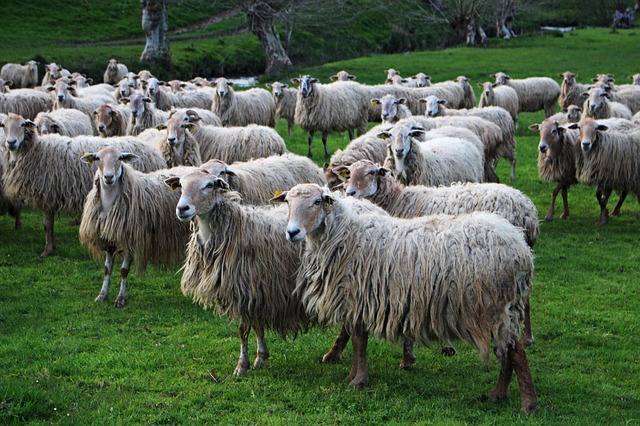
Label: pecora